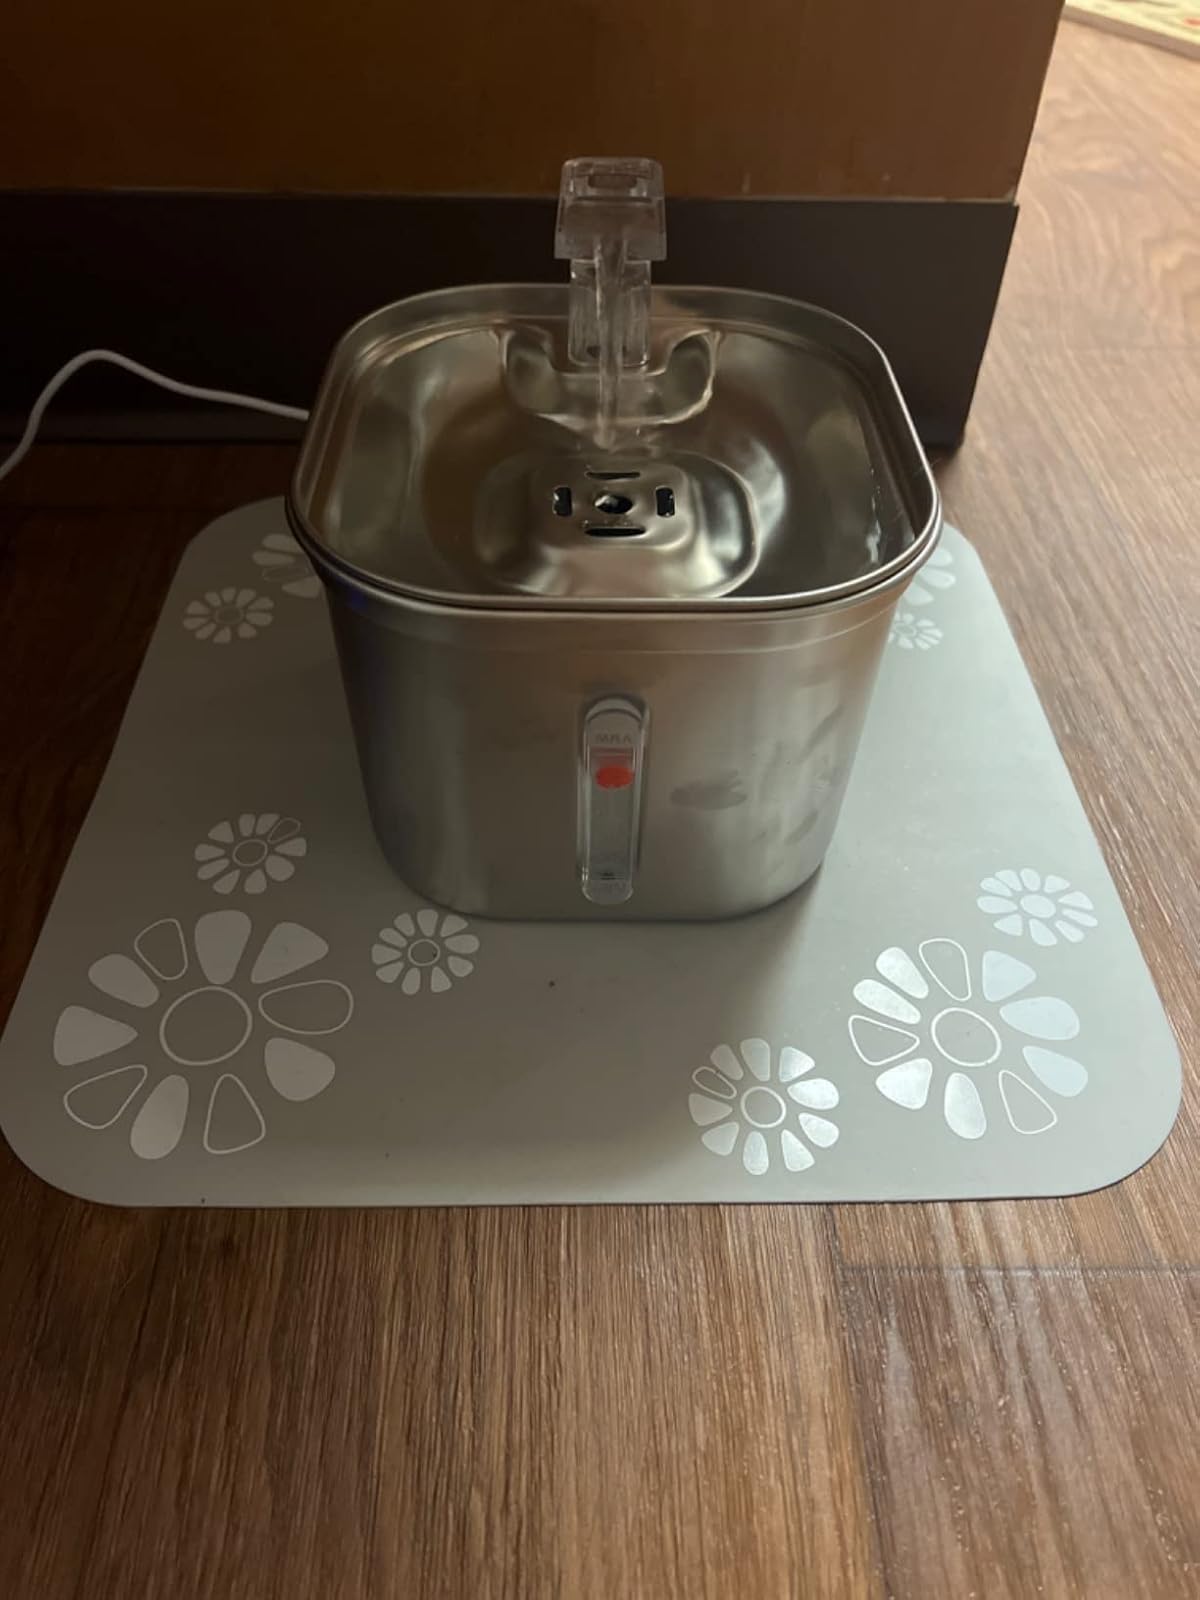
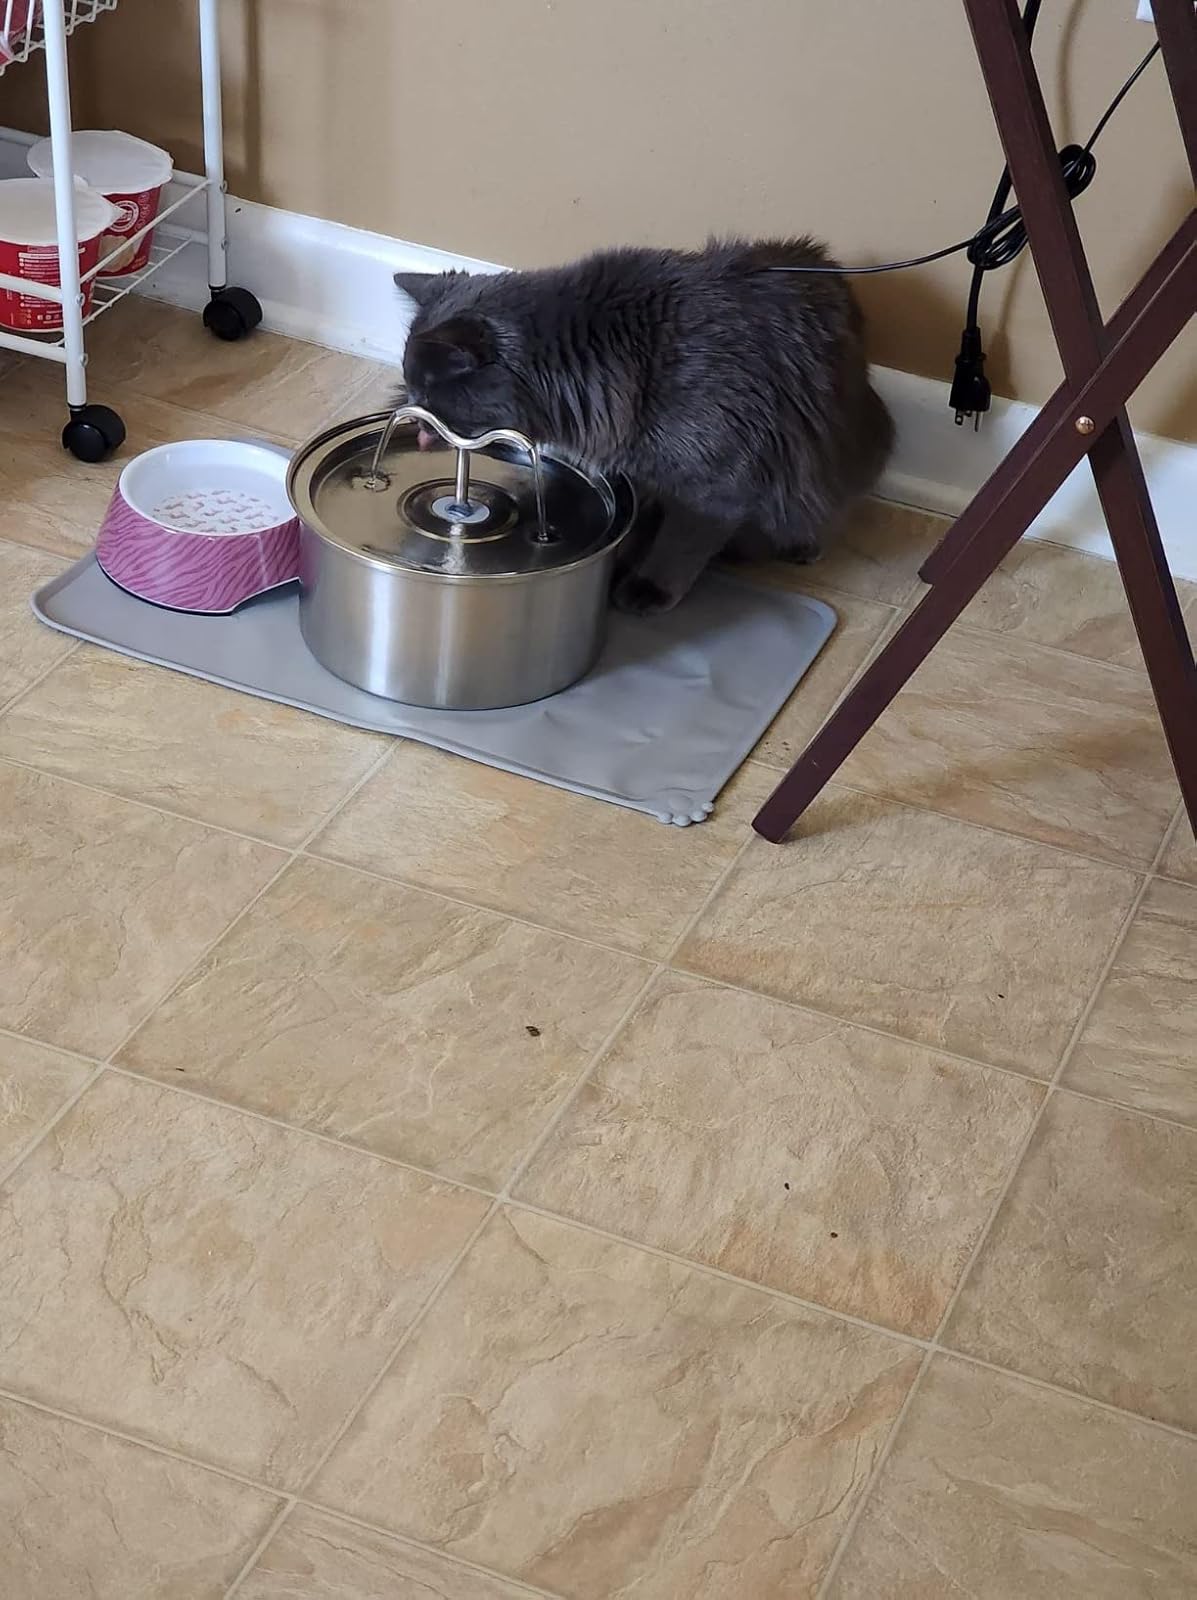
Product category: items_bowl
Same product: no